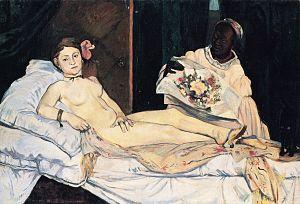
La liste des œuvres de l'exposition Le Modèle noir recense les peintures, sculptures, photographies, affiches, manuscrits, archives, cartes postales, correspondances et tout autre objet présentés au musée d'Orsay au cours de l'exposition Le Modèle noir, de Géricault à Matisse en 2019.